Answer in natural language. Considering the relative positions, where is black square chair with respect to framed mountain landscape photo? Choose between the following options: right or left
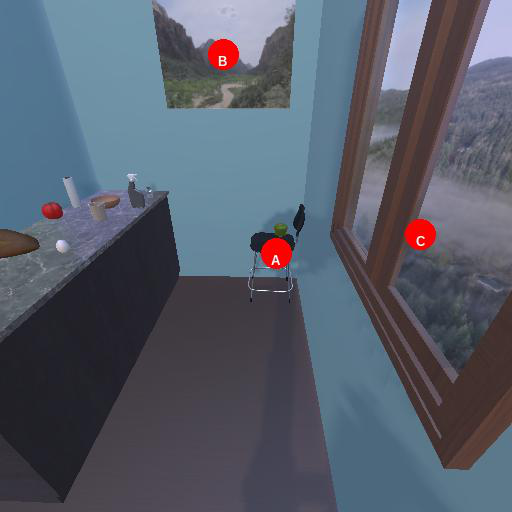
<answer>right</answer>